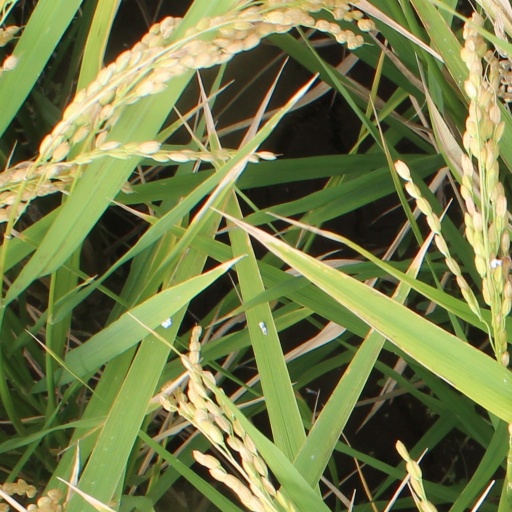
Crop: rice